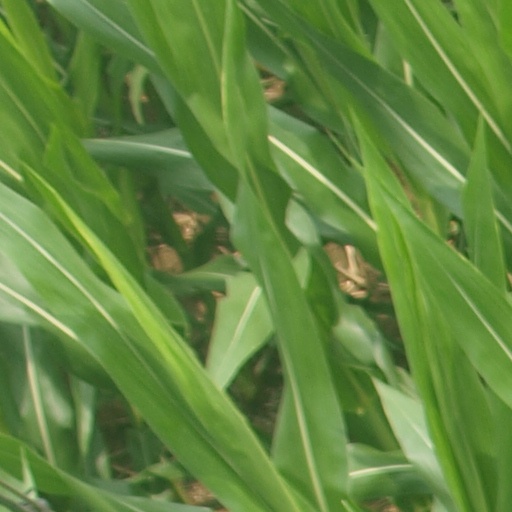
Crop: maize; corn